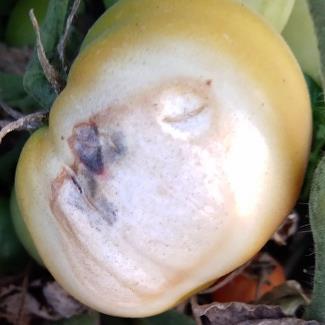
Crop: Tomato
Condition: sunburn-d